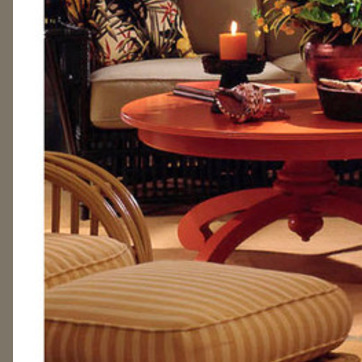
Material: other